List of The New York Times number-one books of 2024

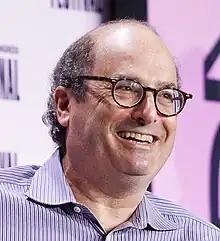
David Grann was the most frequent weekly best-selling combined nonfiction author in 2024.

The American daily newspaper "The New York Times" publishes multiple weekly lists ranking the best-selling books in the United States. The lists are split in three genres—fiction, nonfiction and children's books. Both the fiction and nonfiction lists are further split into multiple lists.